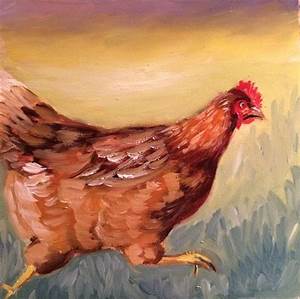
Label: chicken